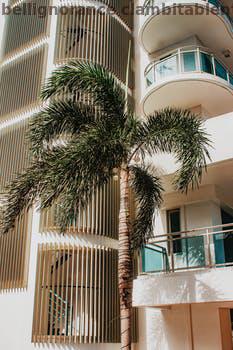
Label: Watermark